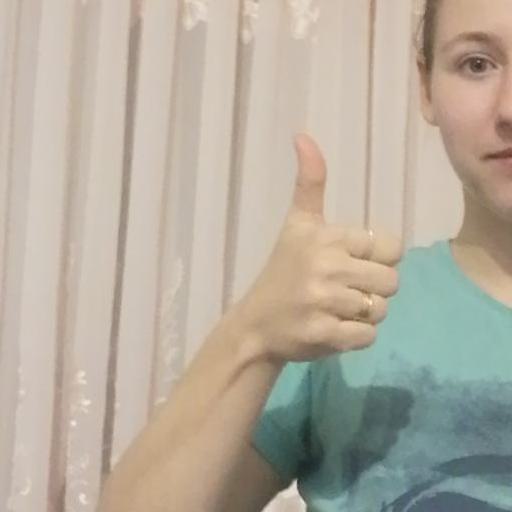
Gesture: like